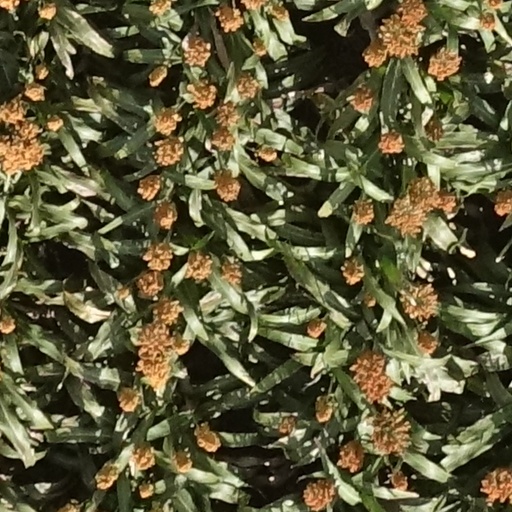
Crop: sorghum